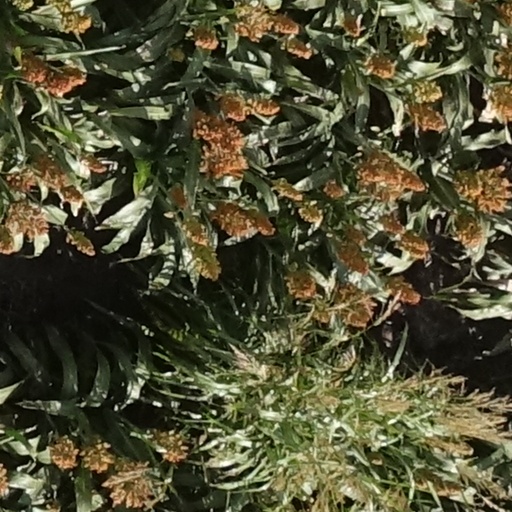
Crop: sorghum